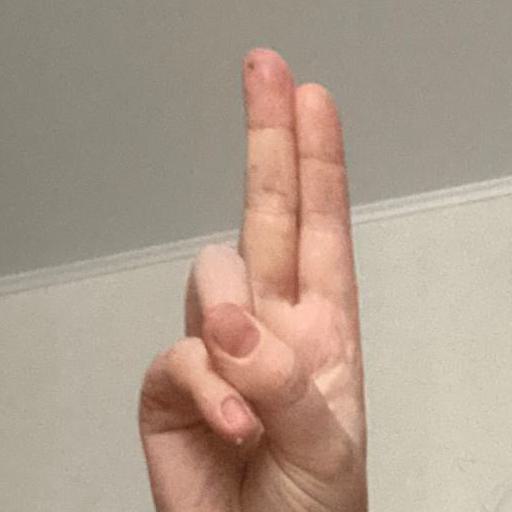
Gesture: two_up